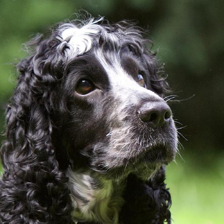
Label: animals